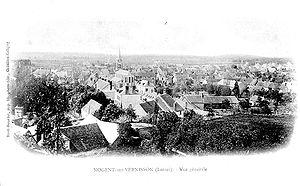
Nogent-sur-Vernisson est une commune française située dans le département du Loiret en région Centre-Val de Loire.